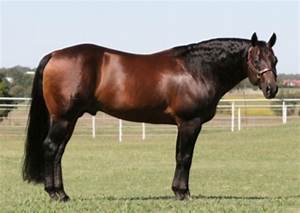
Label: horse